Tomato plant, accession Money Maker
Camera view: horizontal (90 deg, fisheye); turntable rotation: 330 degrees
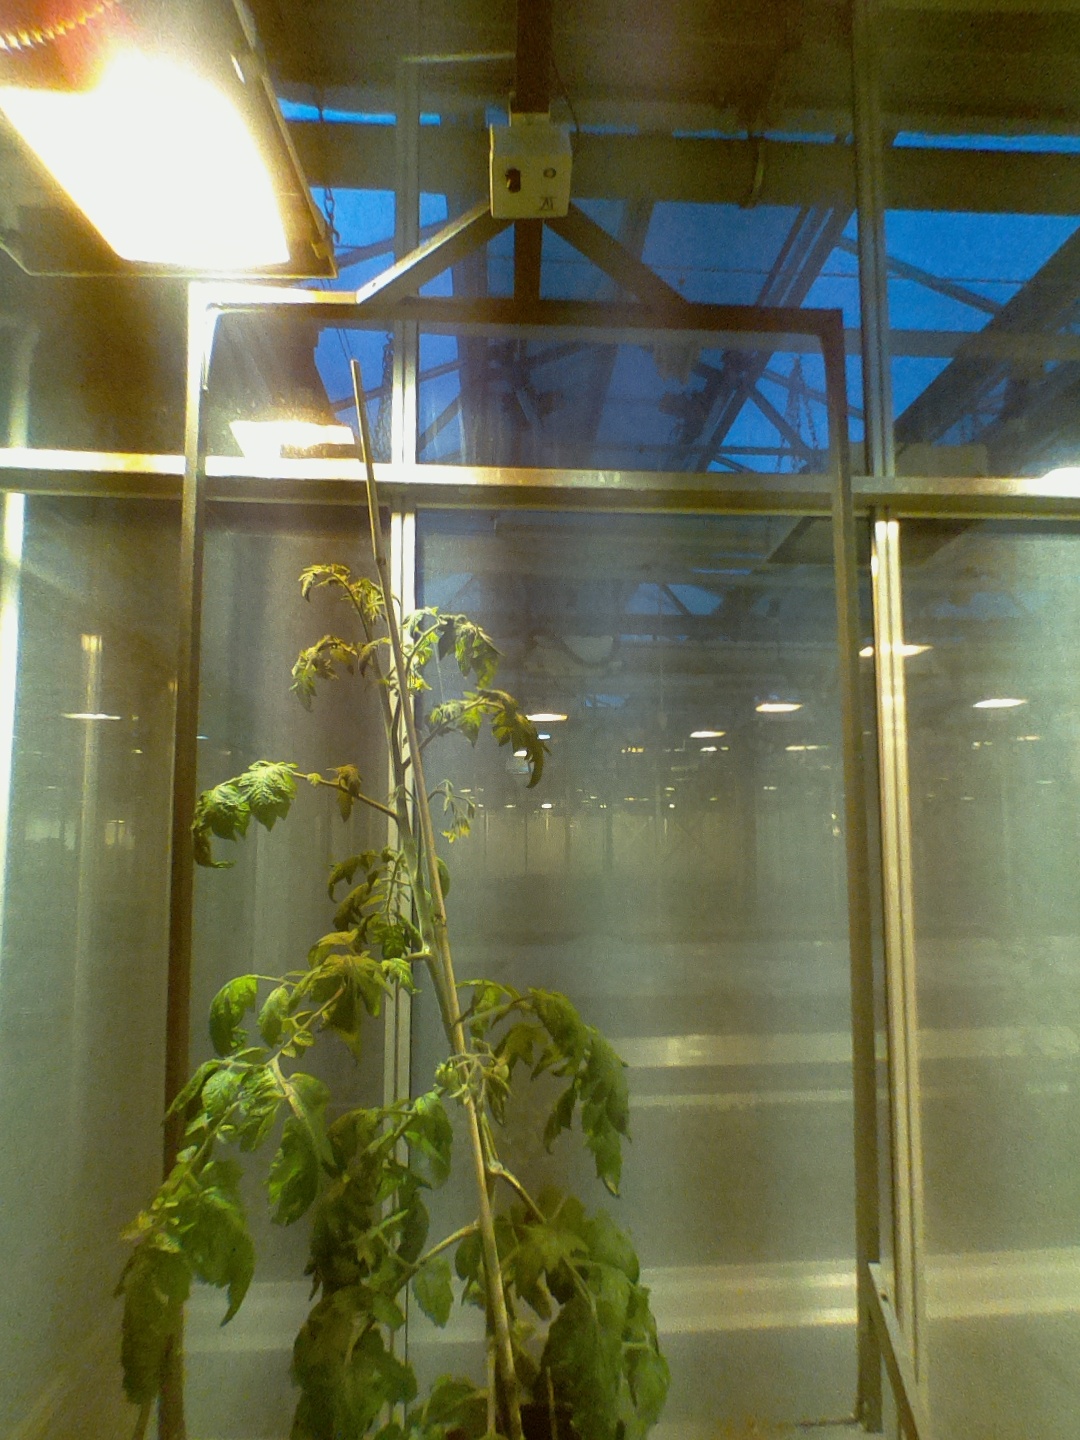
BBCH growth stage 71: 10%-20% of final fruit size